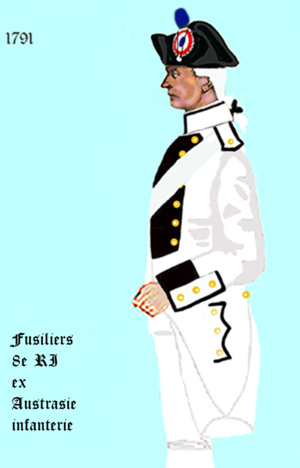
Uniformes de l' infanterie française conformément àu décret d' application de 1791. À „LES UNIFORMES ET LES DRAPEAUX DE L'ARMÉE DU ROI“ Marseille 1899.
Le 8ᵉ régiment d'infanterie est un régiment d'infanterie de l'Armée de terre française créé sous la Révolution à partir du régiment d'Austrasie, un régiment français d'Ancien Régime.
Le régiment d'Austrasie est un régiment d'infanterie du royaume de France, créé en 1558 sous le nom de légion de Champagne, devenue sous la Révolution le 8ᵉ régiment d'infanterie de ligne.